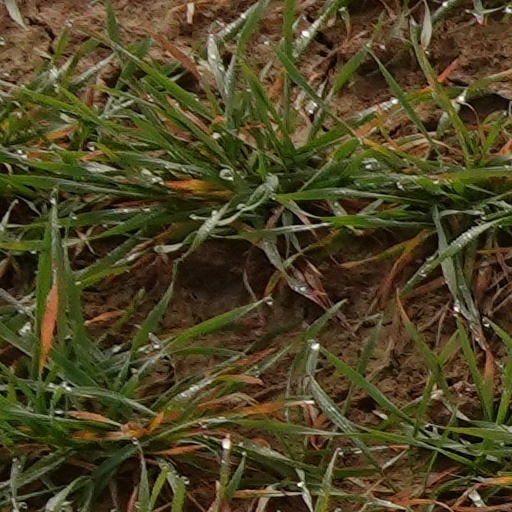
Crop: wheat